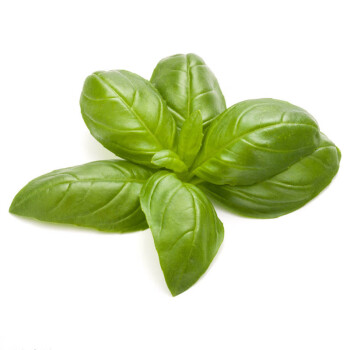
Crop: unknown
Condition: basil